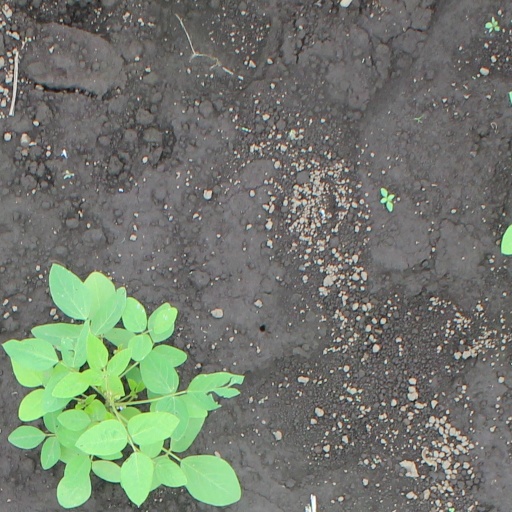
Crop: soybean